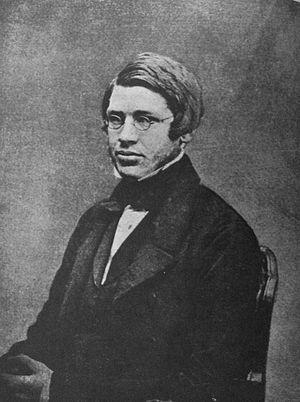
Alfred Russel Wallace est un naturaliste, géographe, explorateur, anthropologue et biologiste britannique. Il a mis au point la théorie de l'évolution par la sélection naturelle avec Charles Darwin.